Drought in Pakistan

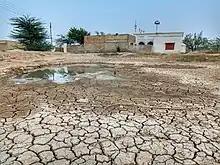
Dried soil in Thamewali, Punjab, Pakistan.

Drought in Pakistan has become a frequent phenomenon in the country. The drought of 1998–2002 is considered worst in 50 years. According to a report issued by the Economic Survey of Pakistan, the drought is one of the factors responsible for poor growth performance. Balochistan especially the western and central parts of the province remain in the grip of drought almost all year round. Noreen Haider. Living with disasters. ndma.gov.pk Drought in the country is common; if the monsoon season fails to deliver rains then drought emerges.